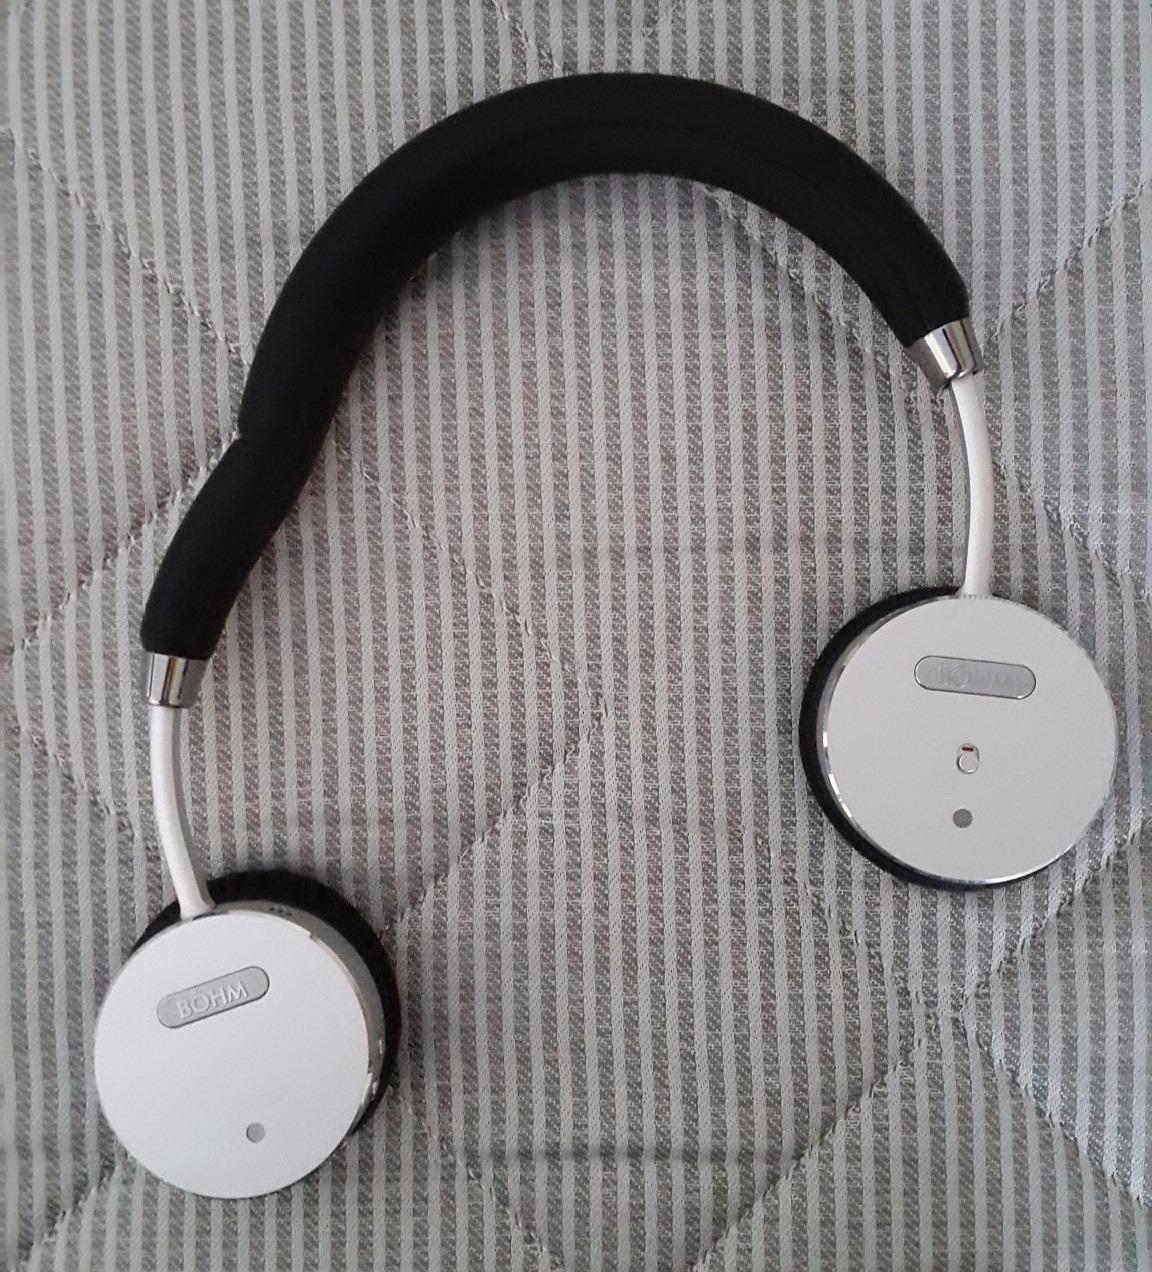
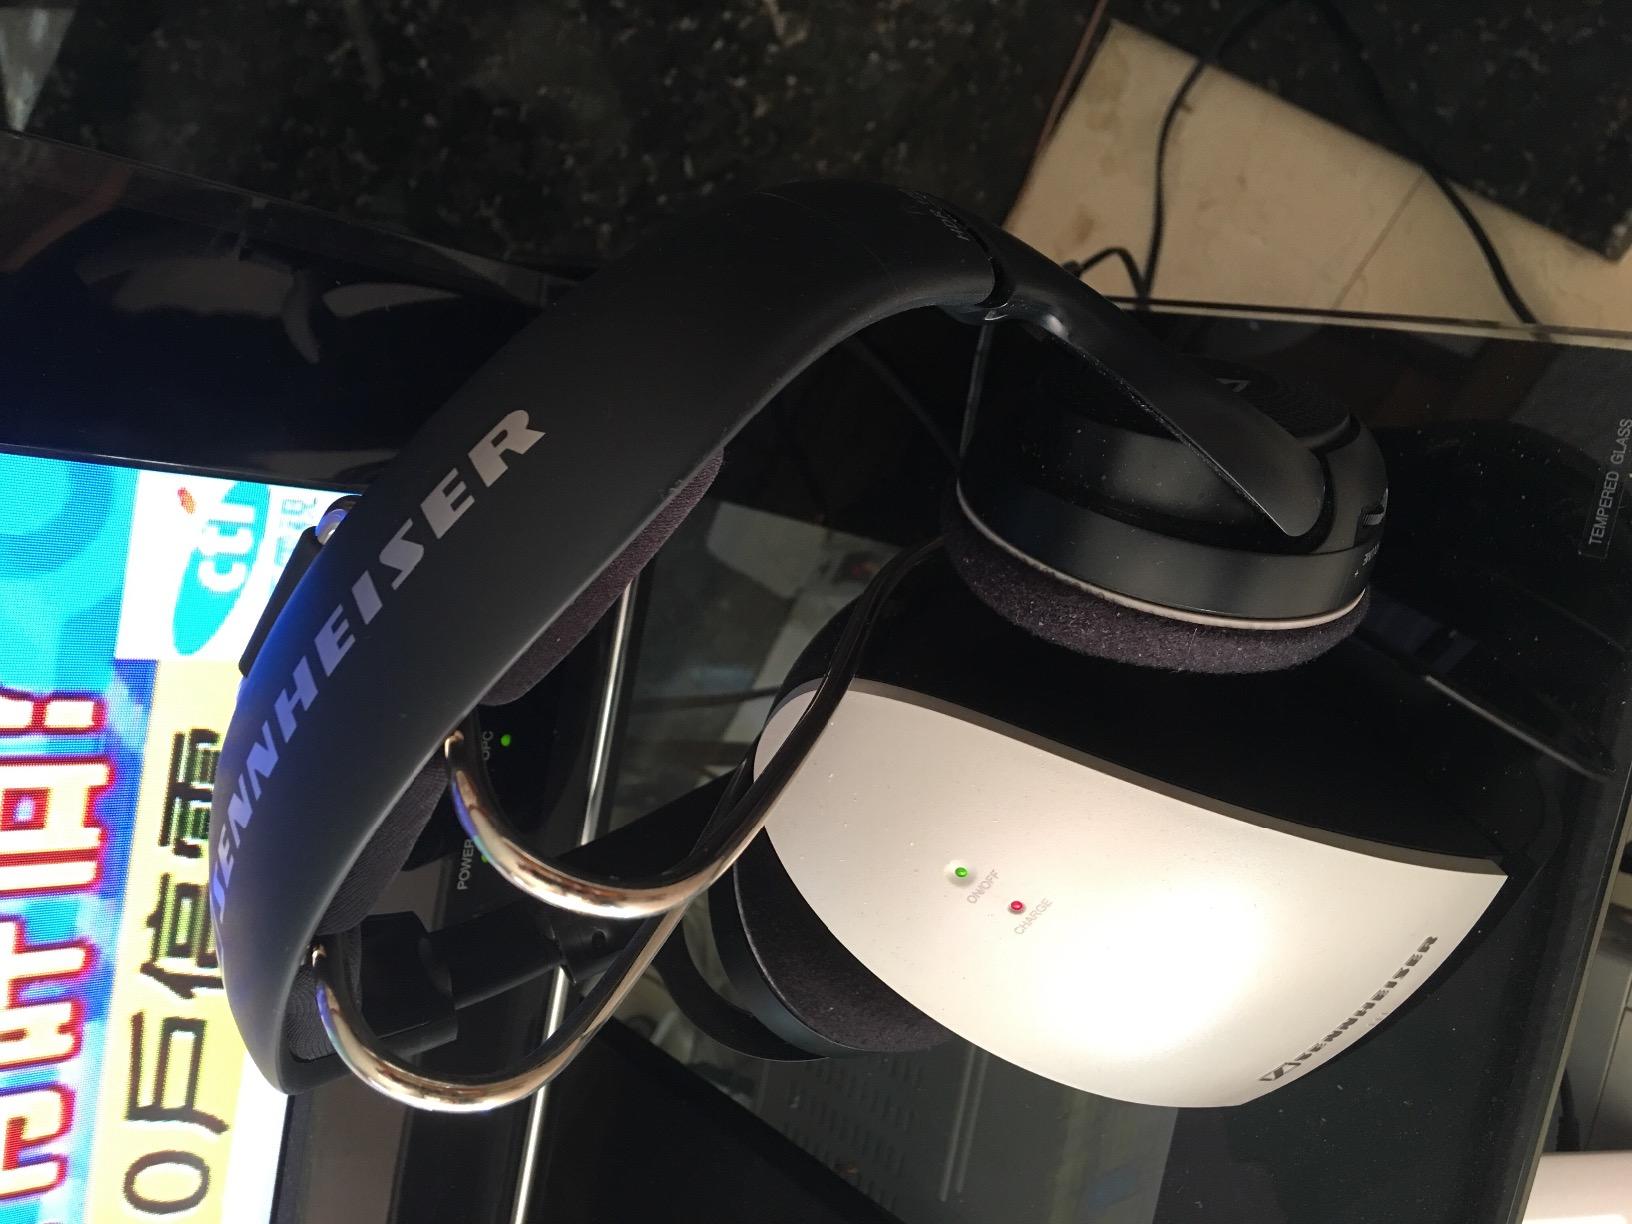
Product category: headphones
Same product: no